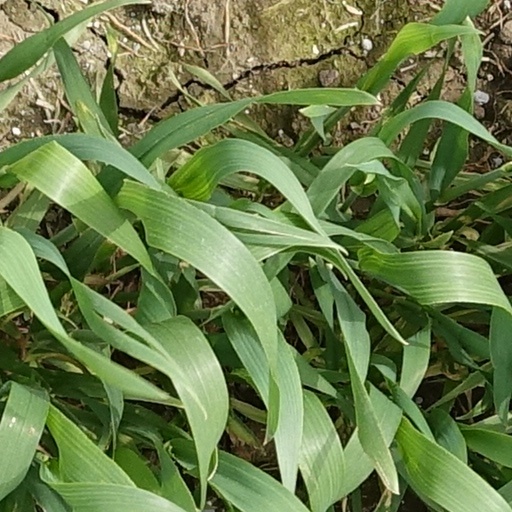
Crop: wheat